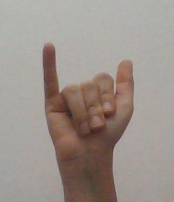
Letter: ya